Virtua Fighter

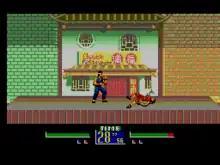
"Virtua Fighter Animation" on the Master System

In a reverse of the usual development cycle for the series, an update of the original "Virtua Fighter" called "Virtua Fighter Remix" was released for the Saturn and later ported to the arcade.